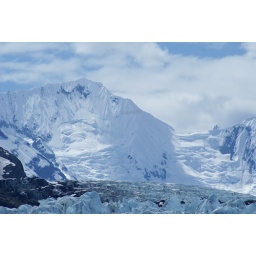
The pristine Peaks of these mountains were so beautiful against the blue sky and blue glacier below